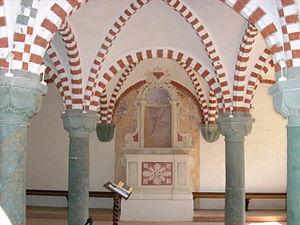
L'Abbaye Santa Maria alla Croce est une ancienne abbaye cistercienne, sise en Italie, dans la commune de Tiglieto. C'est la première fondation cistercienne en Italie de l'histoire, en 1120. Fermée en 1648, elle demeure en assez bon état. La vie monastique y est rétablie en l'an 2000, mais en 2011, les moines la quittent à nouveau.